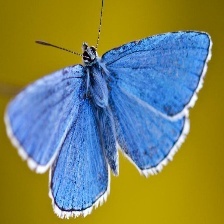
Species: ADONIS
Butterfly family (ImageNet category): lycaenid_butterfly